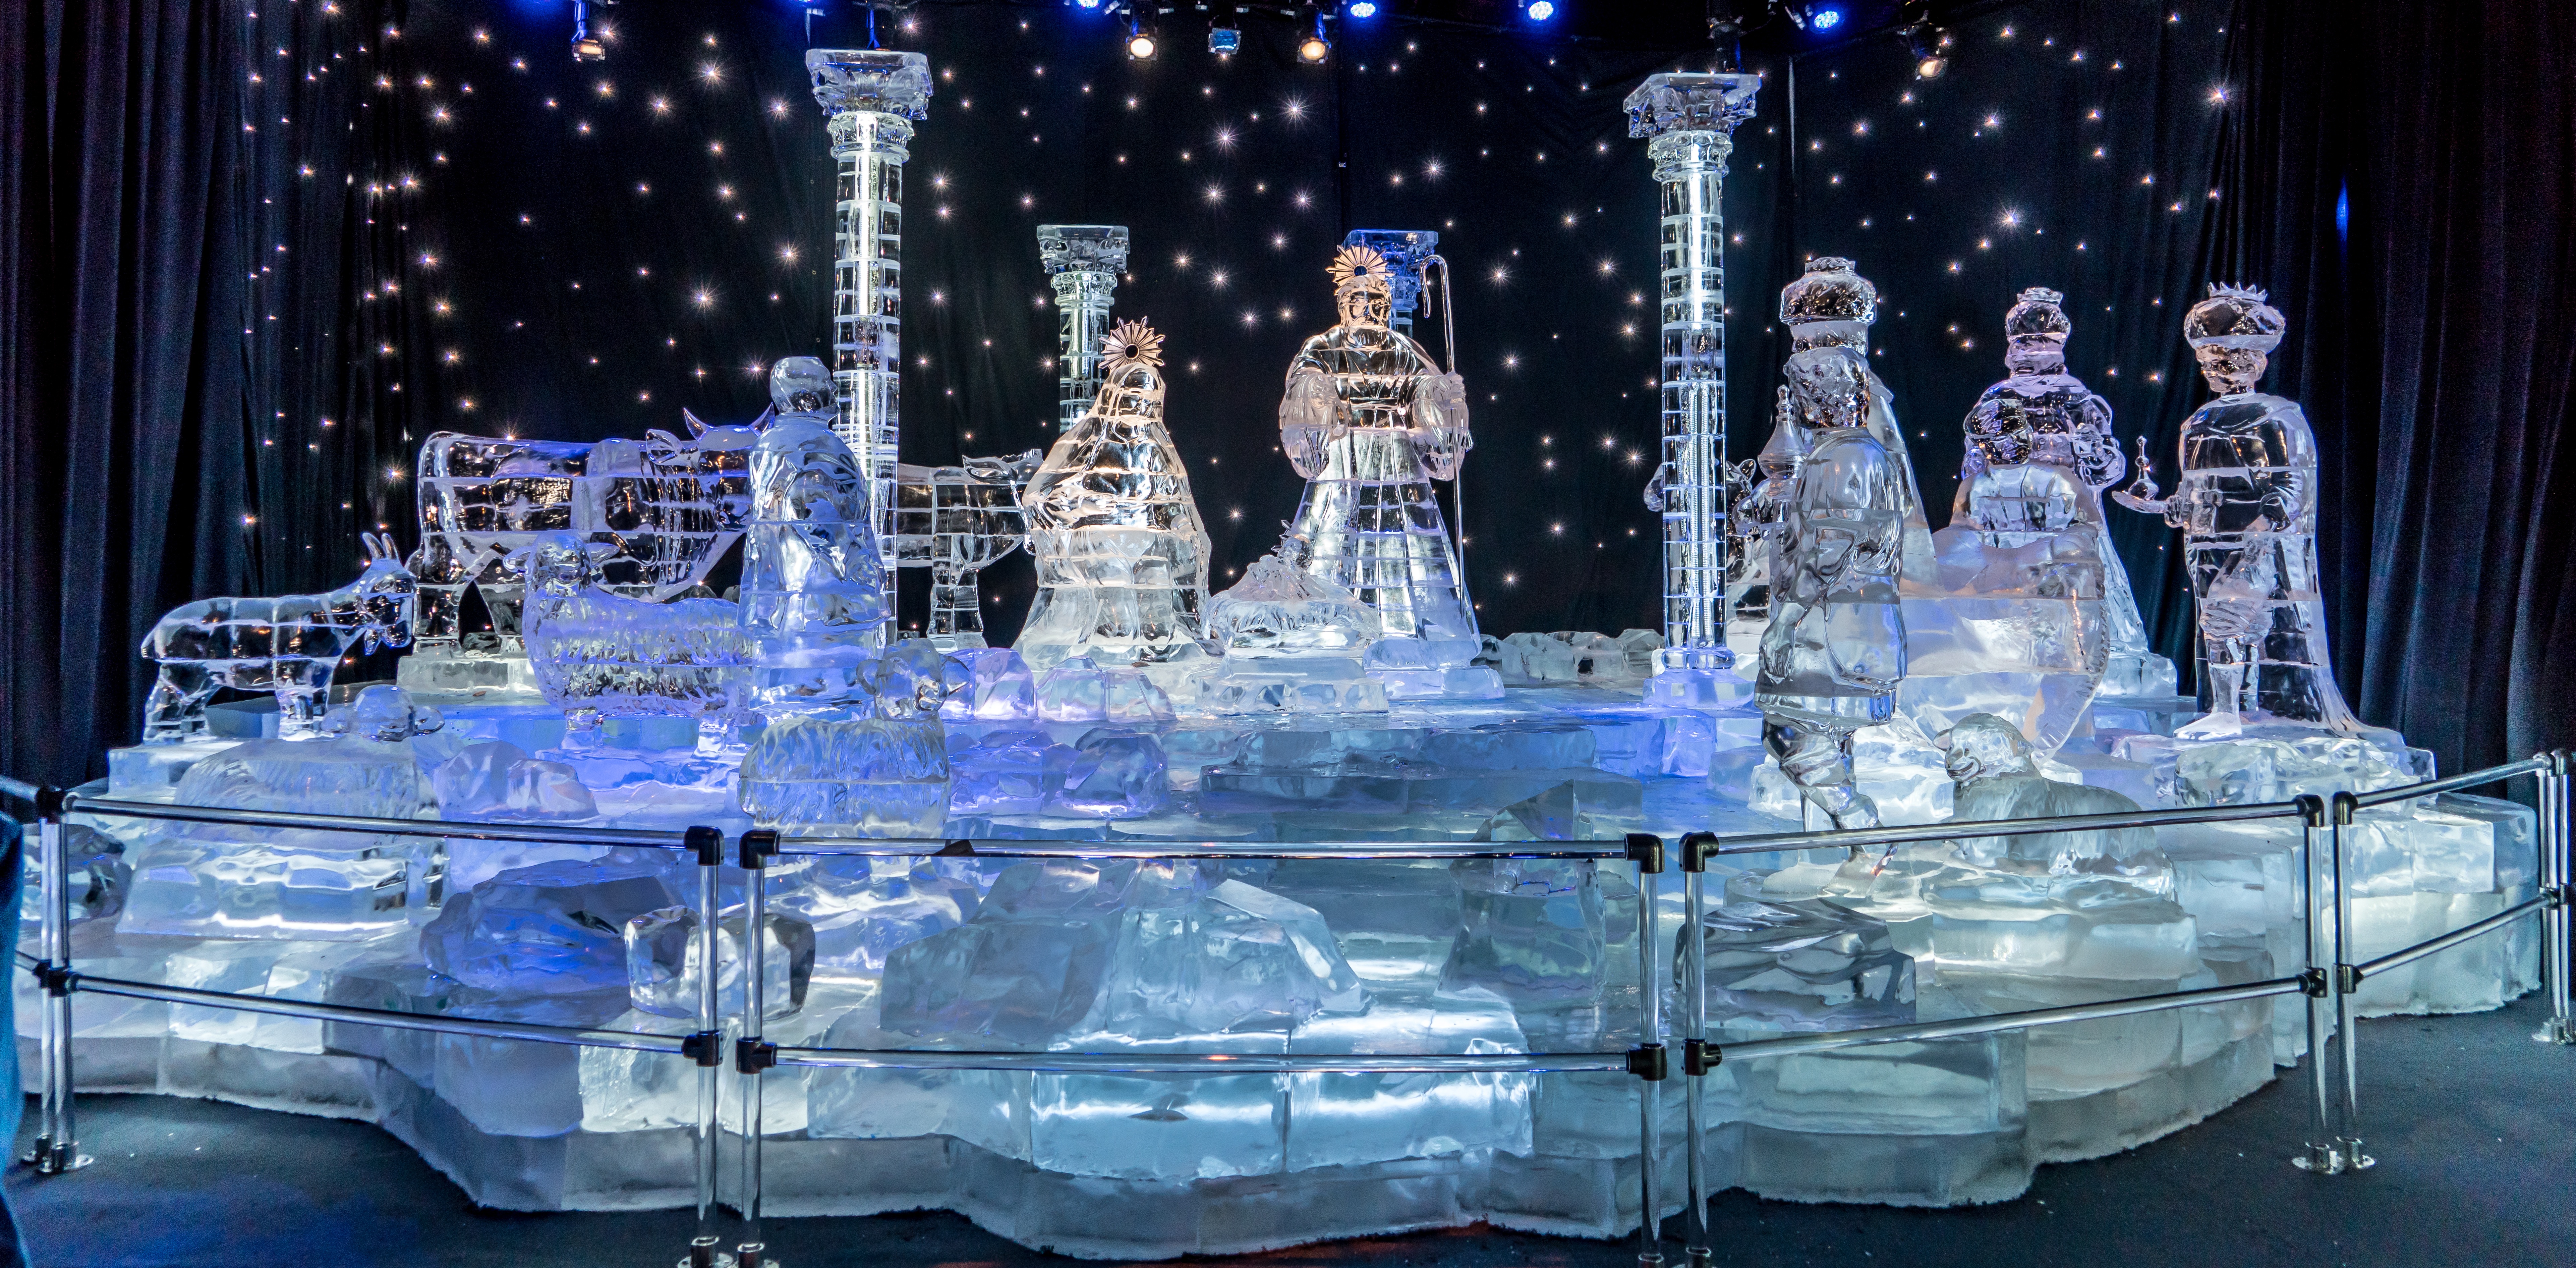
winter, celebration, ice, decoration, holiday, christmas, christmas tree, season, religious, stage, happy, exhibit, december, xmas, merry, cartoon, snoopy, characters, display window, gaylord palms, ice sculptures